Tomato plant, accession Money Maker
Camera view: horizontal (90 deg, fisheye); turntable rotation: 300 degrees
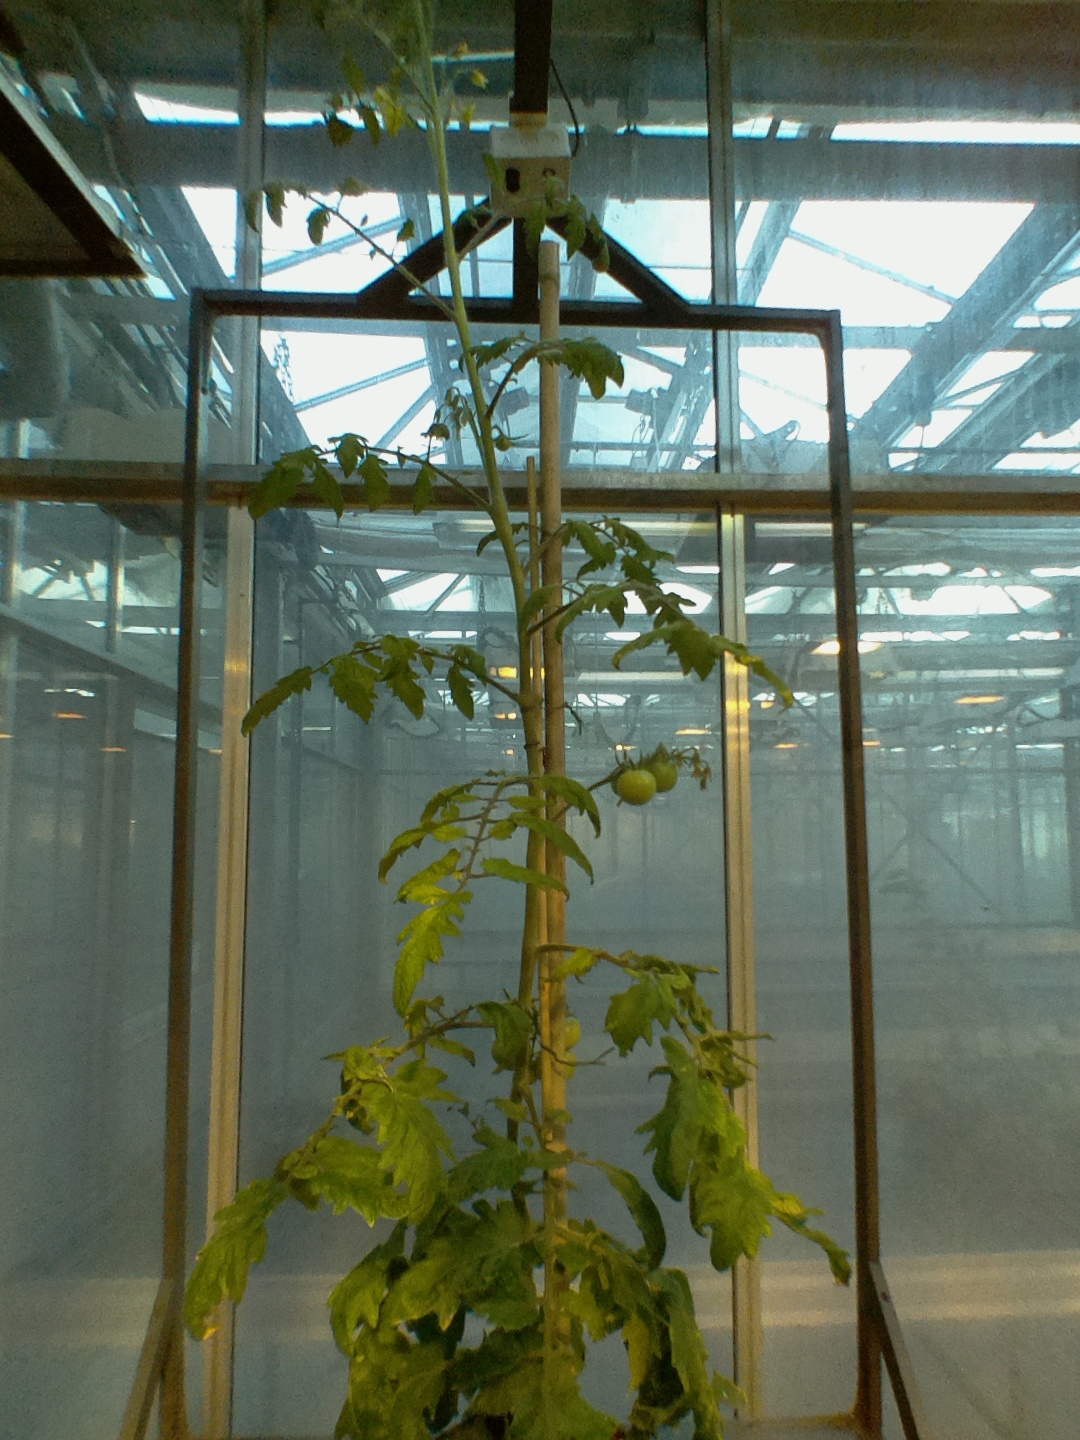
BBCH growth stage 75: 50%-60% of final fruit size